Sharifuddin Pirzada

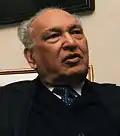
Pirzada in 2007

Sharifuddin Pirzada NI (12 June 1923 – 2 June 2017) was a Pakistani barrister who served as a senior advocate at the Supreme Court of Pakistan.